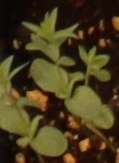
Label: Flax